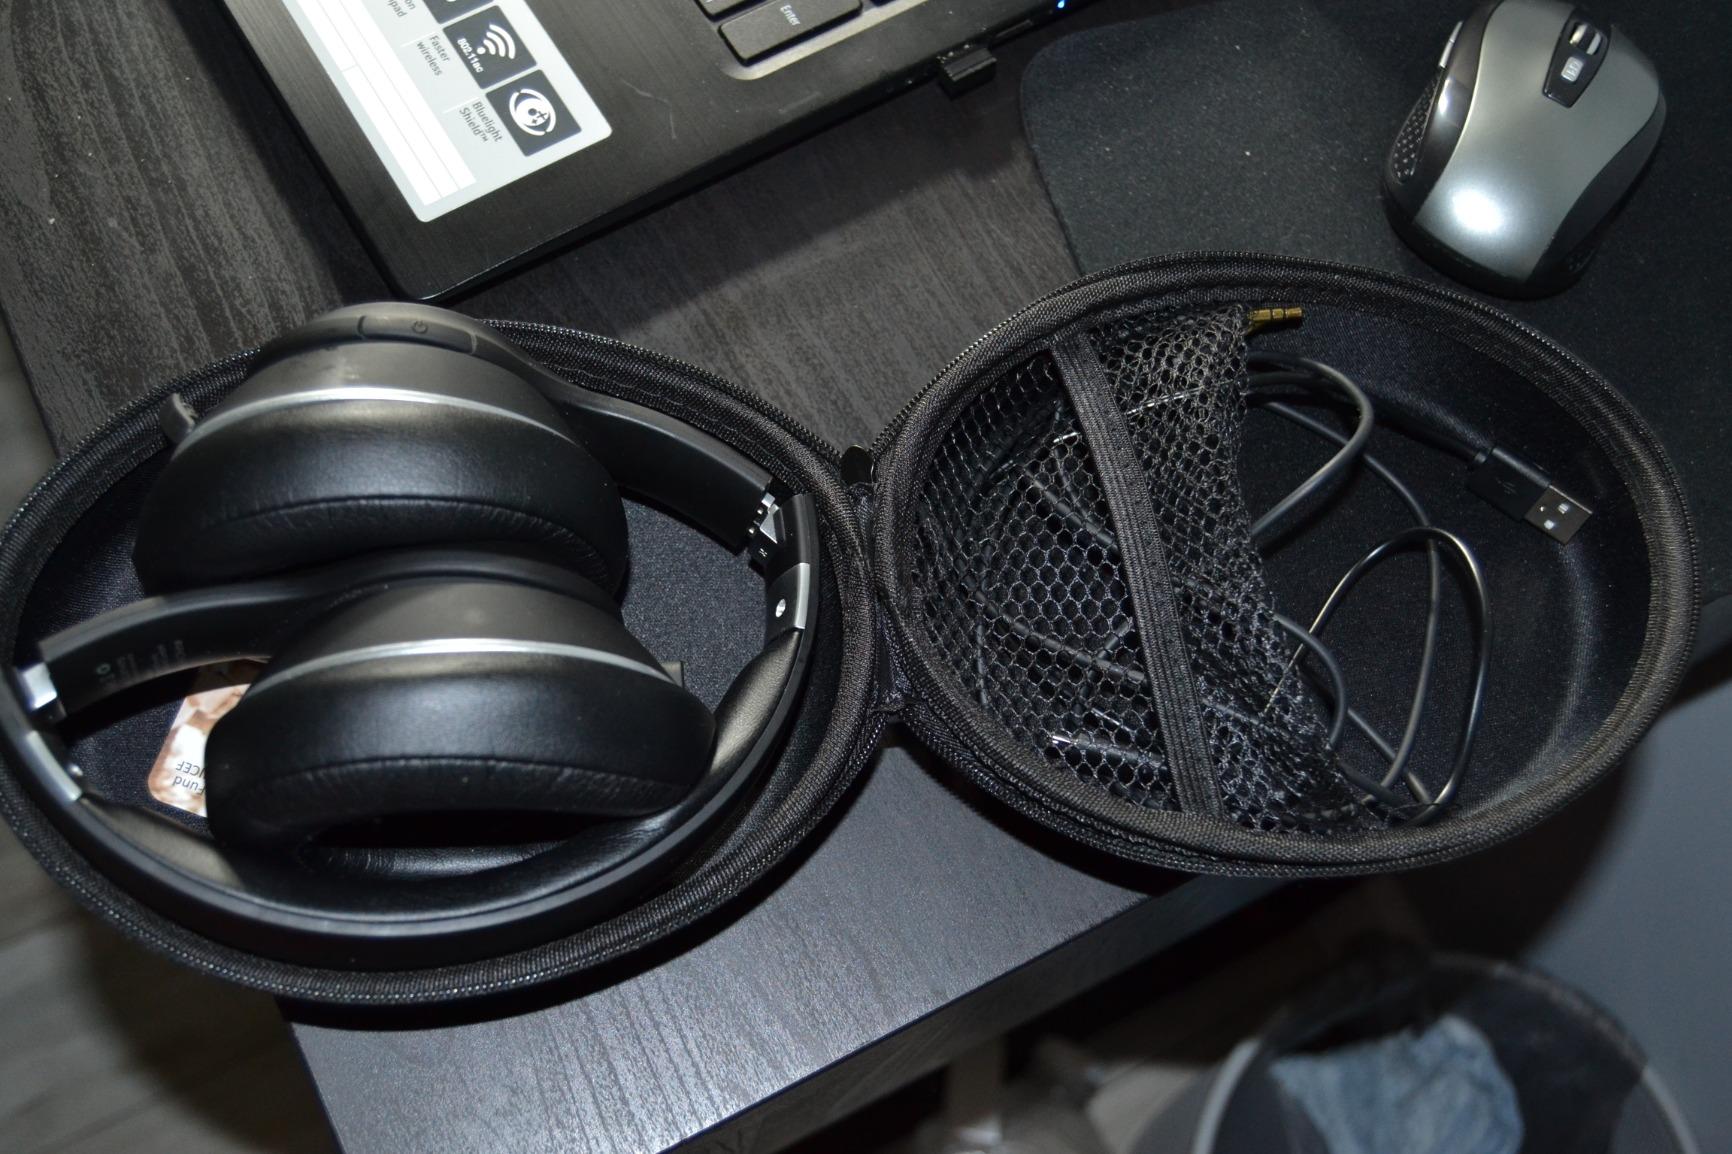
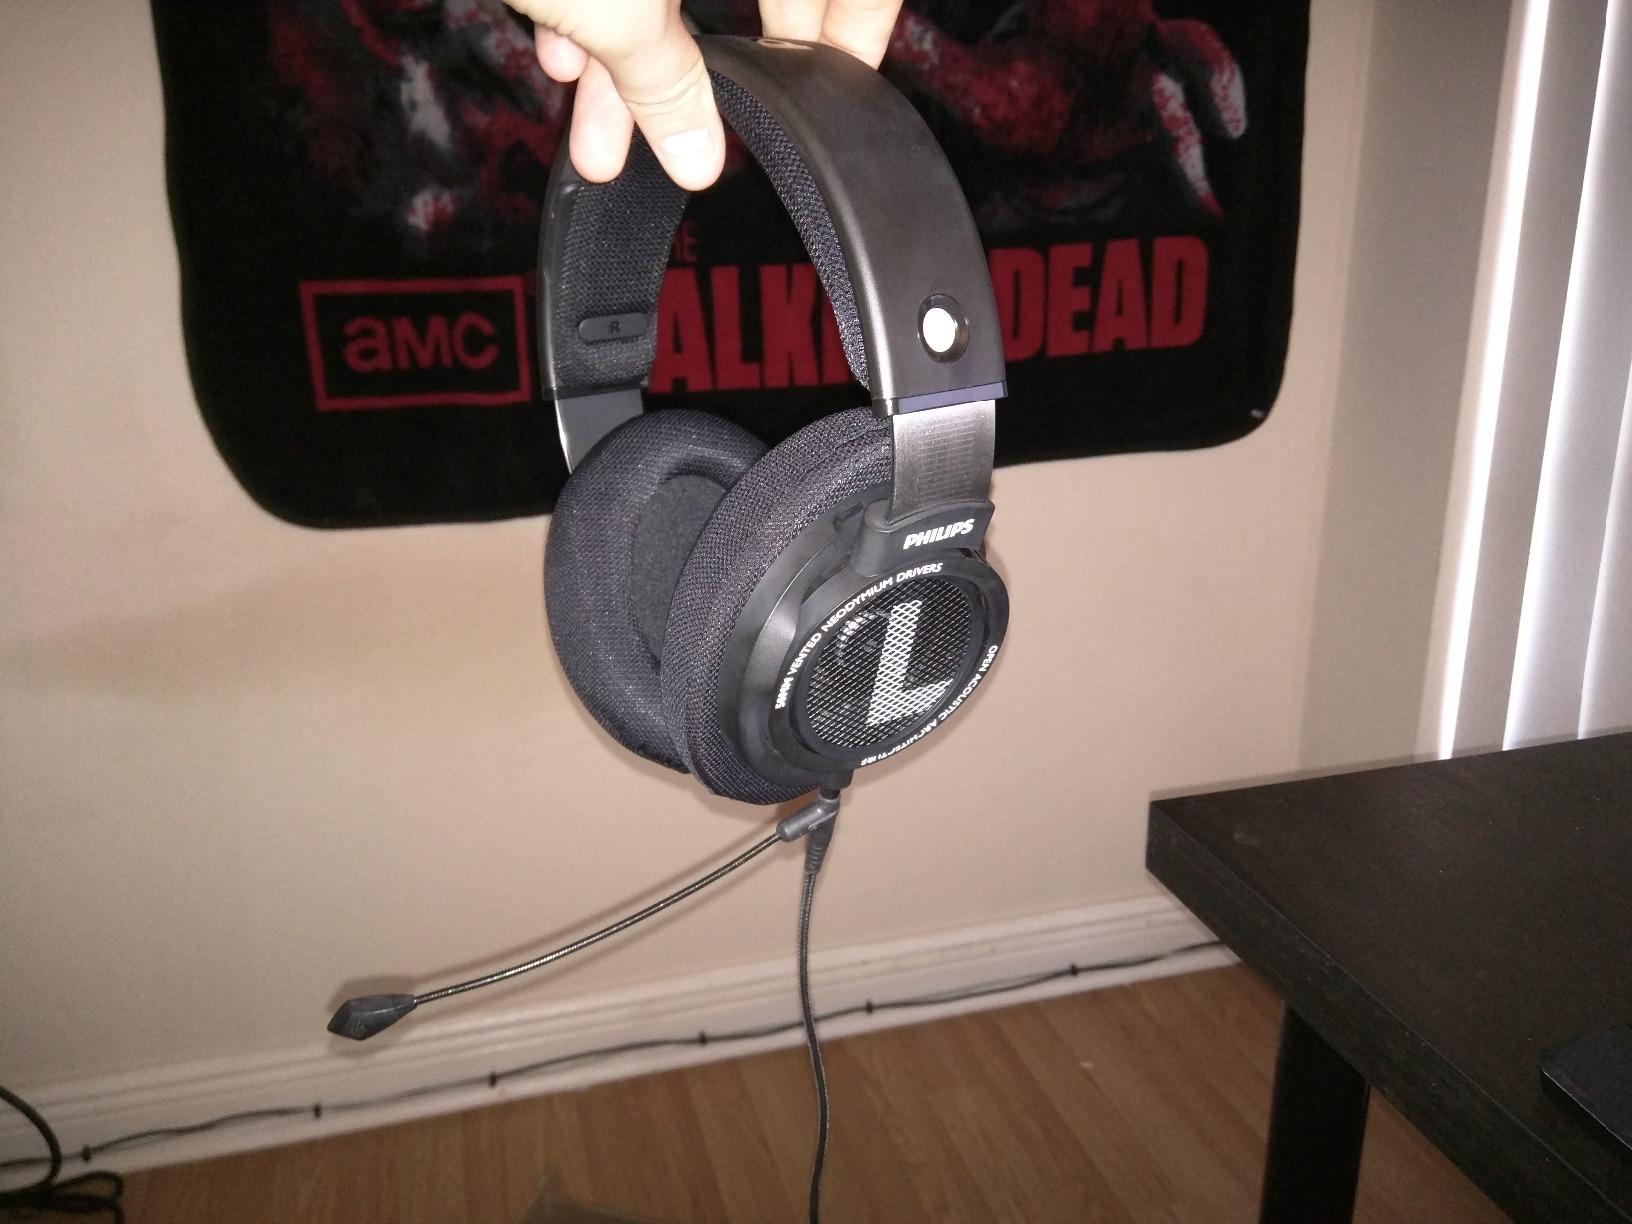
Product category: headphones
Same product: no